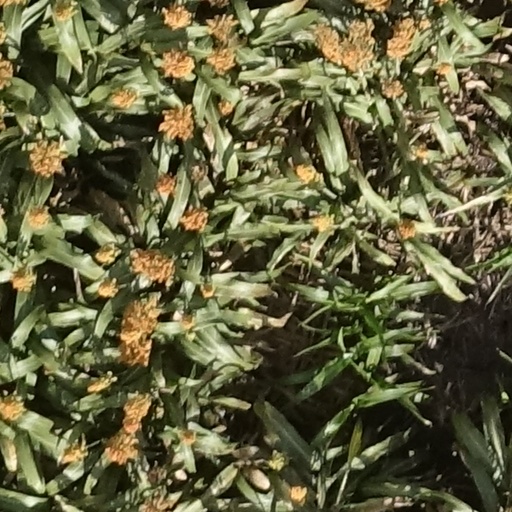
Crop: sorghum